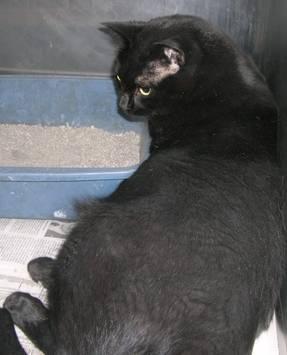
cat